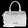
Label: Bag